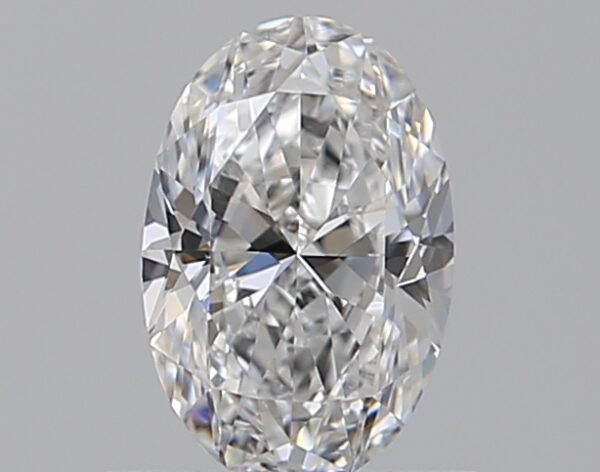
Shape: oval
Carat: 0.5
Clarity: VVS2
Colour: D
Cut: VG
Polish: VG
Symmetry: VG
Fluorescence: N
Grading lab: GIA
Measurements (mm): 6.31 x 4.15 x 2.71